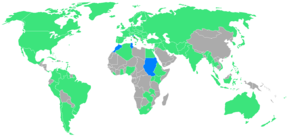
Les Jeux olympiques d'été de 1960, officiellement connus comme les Jeux de la XVIIᵉ olympiade de l'ère moderne, ont lieu à Rome en Italie, du 25 août au 11 septembre 1960.